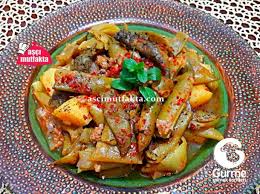
Yemek: taze_fasulye